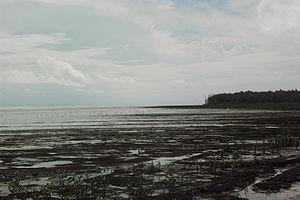
Pointe Isère, Réserve naturelle nationale de l'Amana
La réserve naturelle nationale de l'Amana est une réserve naturelle nationale située en bord de mer au nord de la Guyane française. Classée en 1998 pour une superficie de 14 800 hectares, elle protège l'un des sites les plus importants pour la reproduction de 4 espèces de tortues marines.
La Mana est un fleuve de Guyane dont l'embouchure est proche de celle du Maroni au nord-ouest de la Guyane.